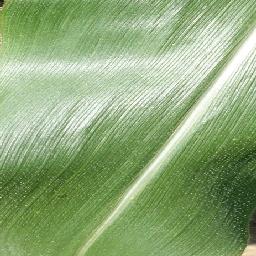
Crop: corn
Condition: (maize)_healthy